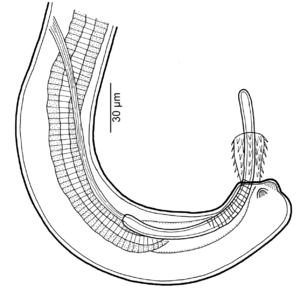
František Moravec, dit Frank, est un parasitologiste tchèque spécialiste des nématodes.
Capillaria plectropomi est une espèce de nématode de la famille des Capillariidae, parasite de poissons, décrite en 2014, à partir de spécimens collectés dans l'intestin d'une loche saumonée, Plectropomus leopardus, pêchée au large de Nouméa en Nouvelle-Calédonie, en 2003.